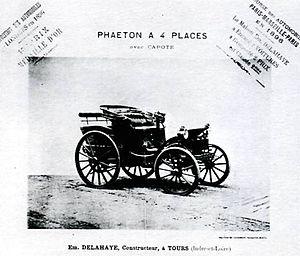
Delahaye type 1